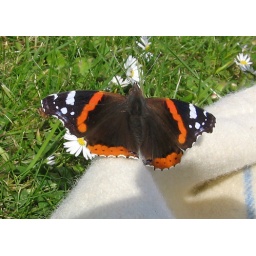
Leora took this picture. The butterfly was attracted by the white blanket.